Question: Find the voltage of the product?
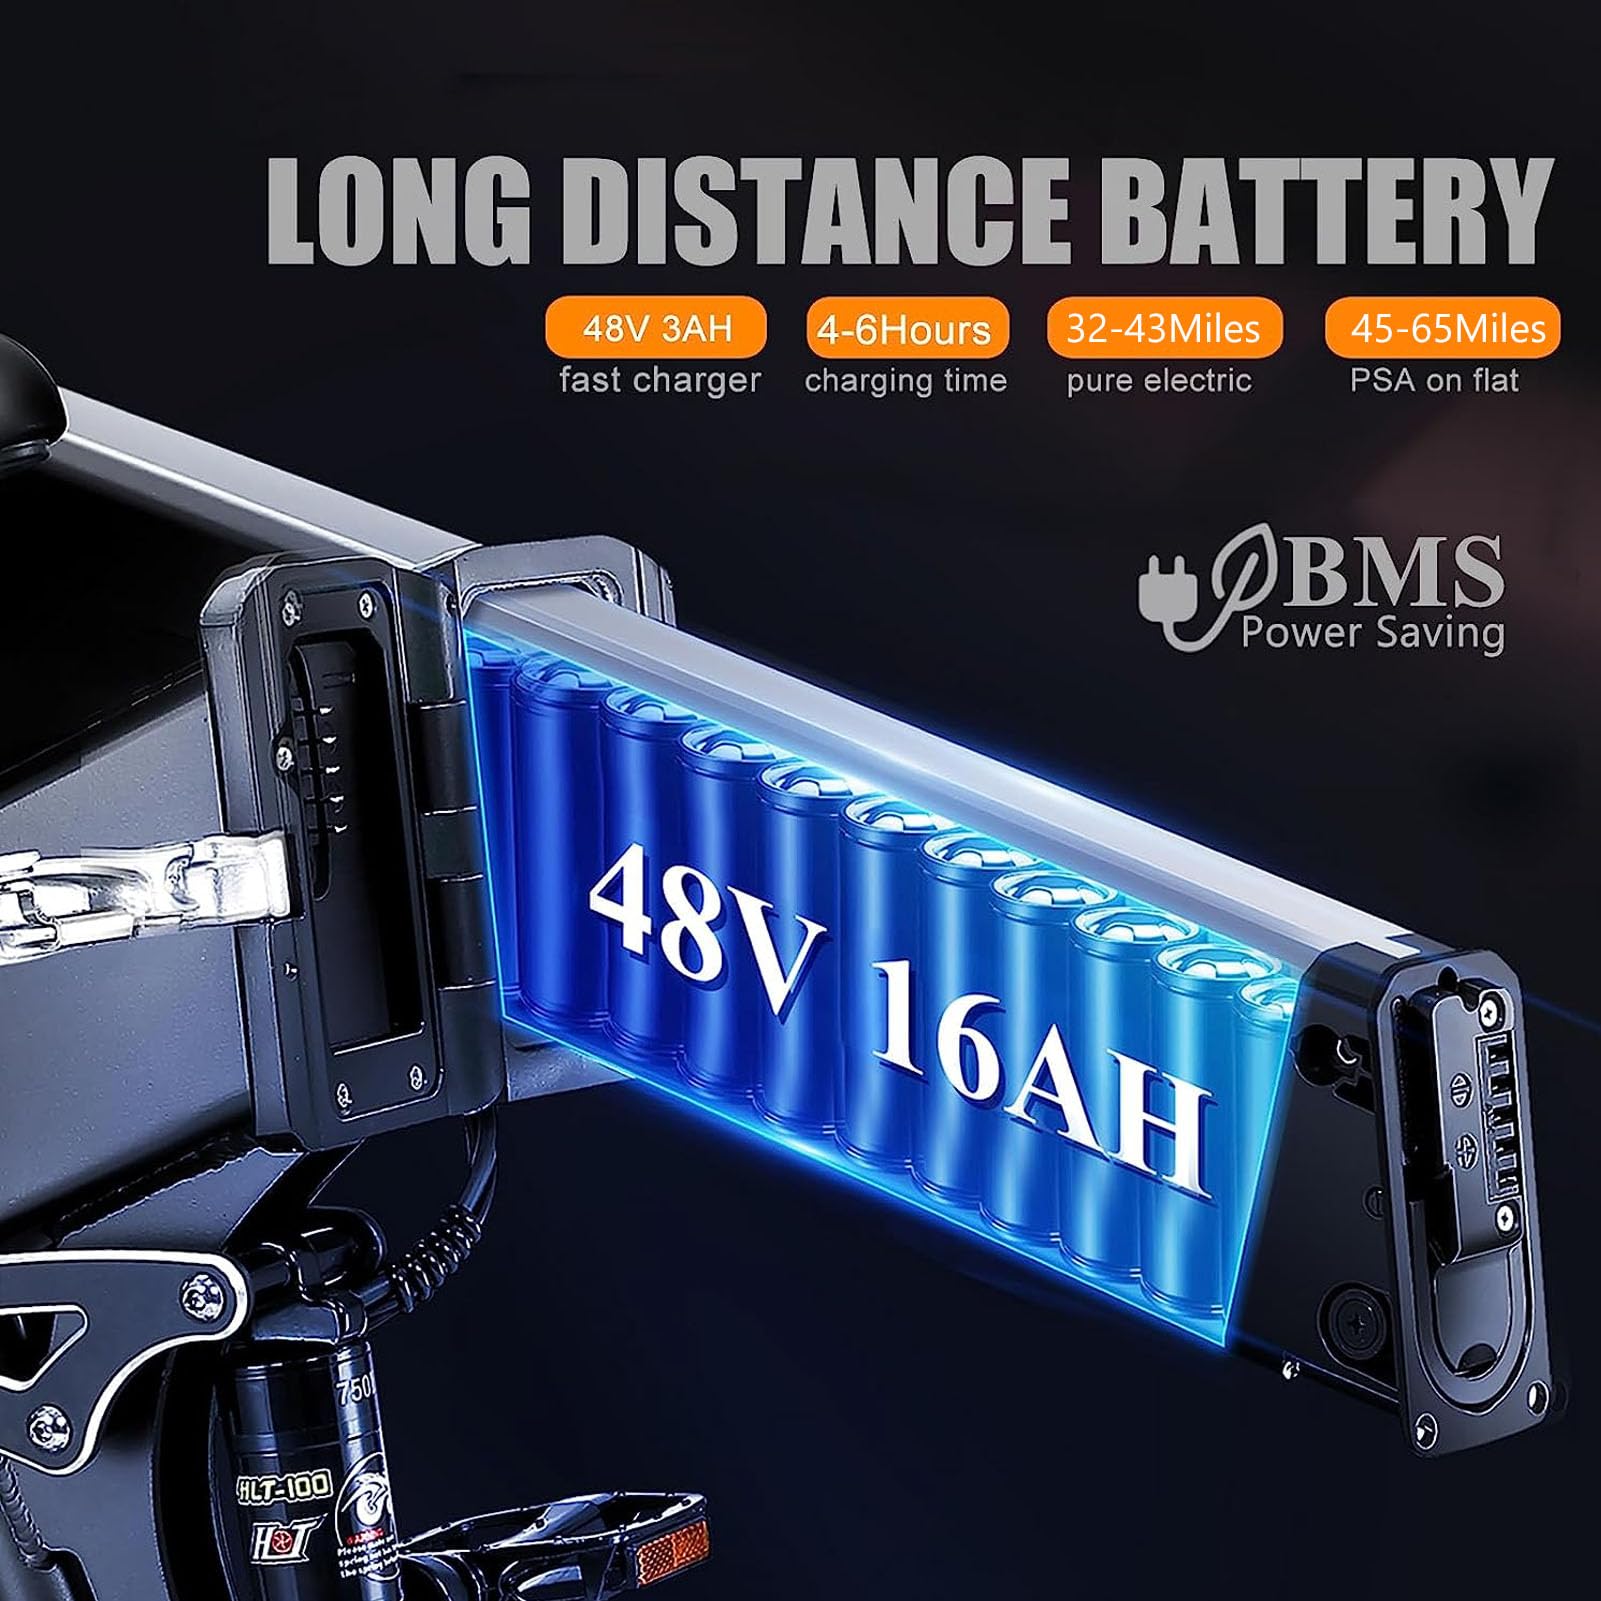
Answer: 48.0 volt